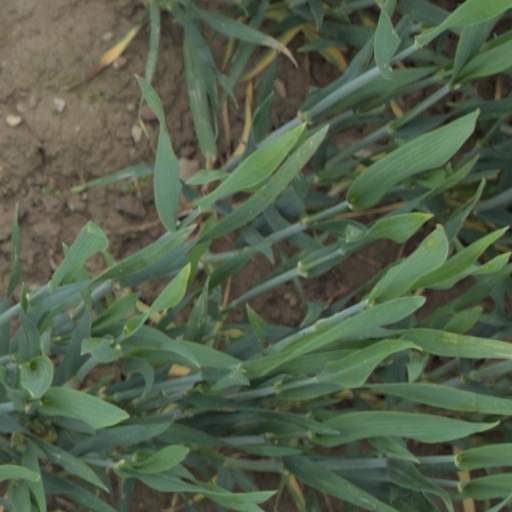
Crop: wheat